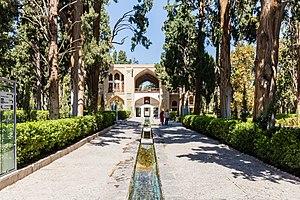
Le jardin de Fin est un jardin persan situé à côté du village de Fin, à quelques kilomètres au sud-ouest de la ville de Kashan.